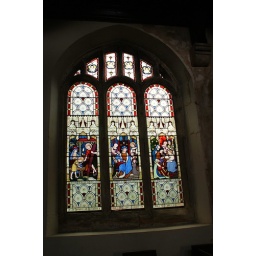
Beautiful stained glass window in All Saints Parish Church Otley.